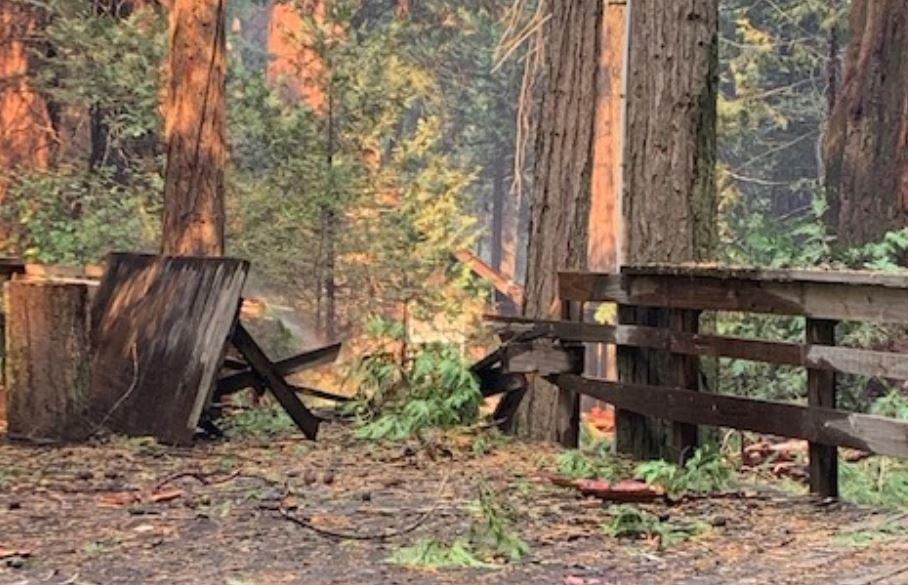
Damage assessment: affected